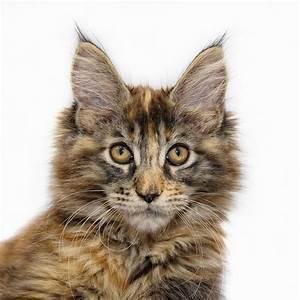
cat